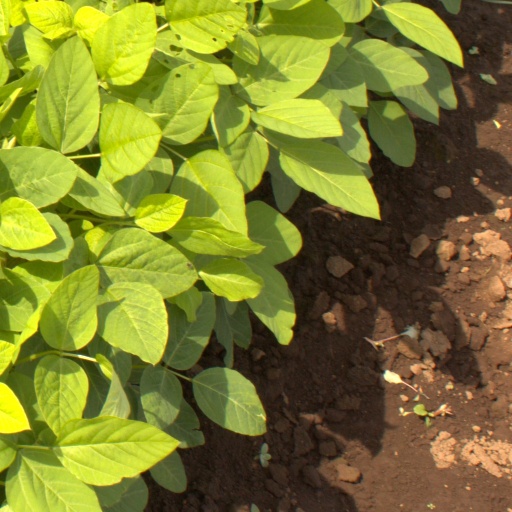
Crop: soybean